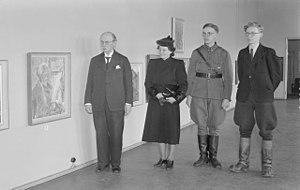
Inkeri Siegberg ou Inni Siegberg, née le 19 décembre 1892 à Hämeenlinna et décédée le 20 avril 1965, est une artiste peintre finlandaise appartenant au Novembergruppe, un groupe d'artistes et d'architectes expressionnistes allemand.